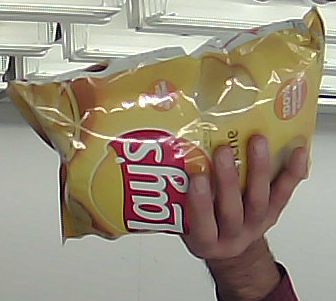
Product: lays_classic